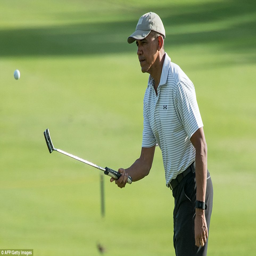
politician flips a golf ball with his putter while waiting to putt on the 18th green